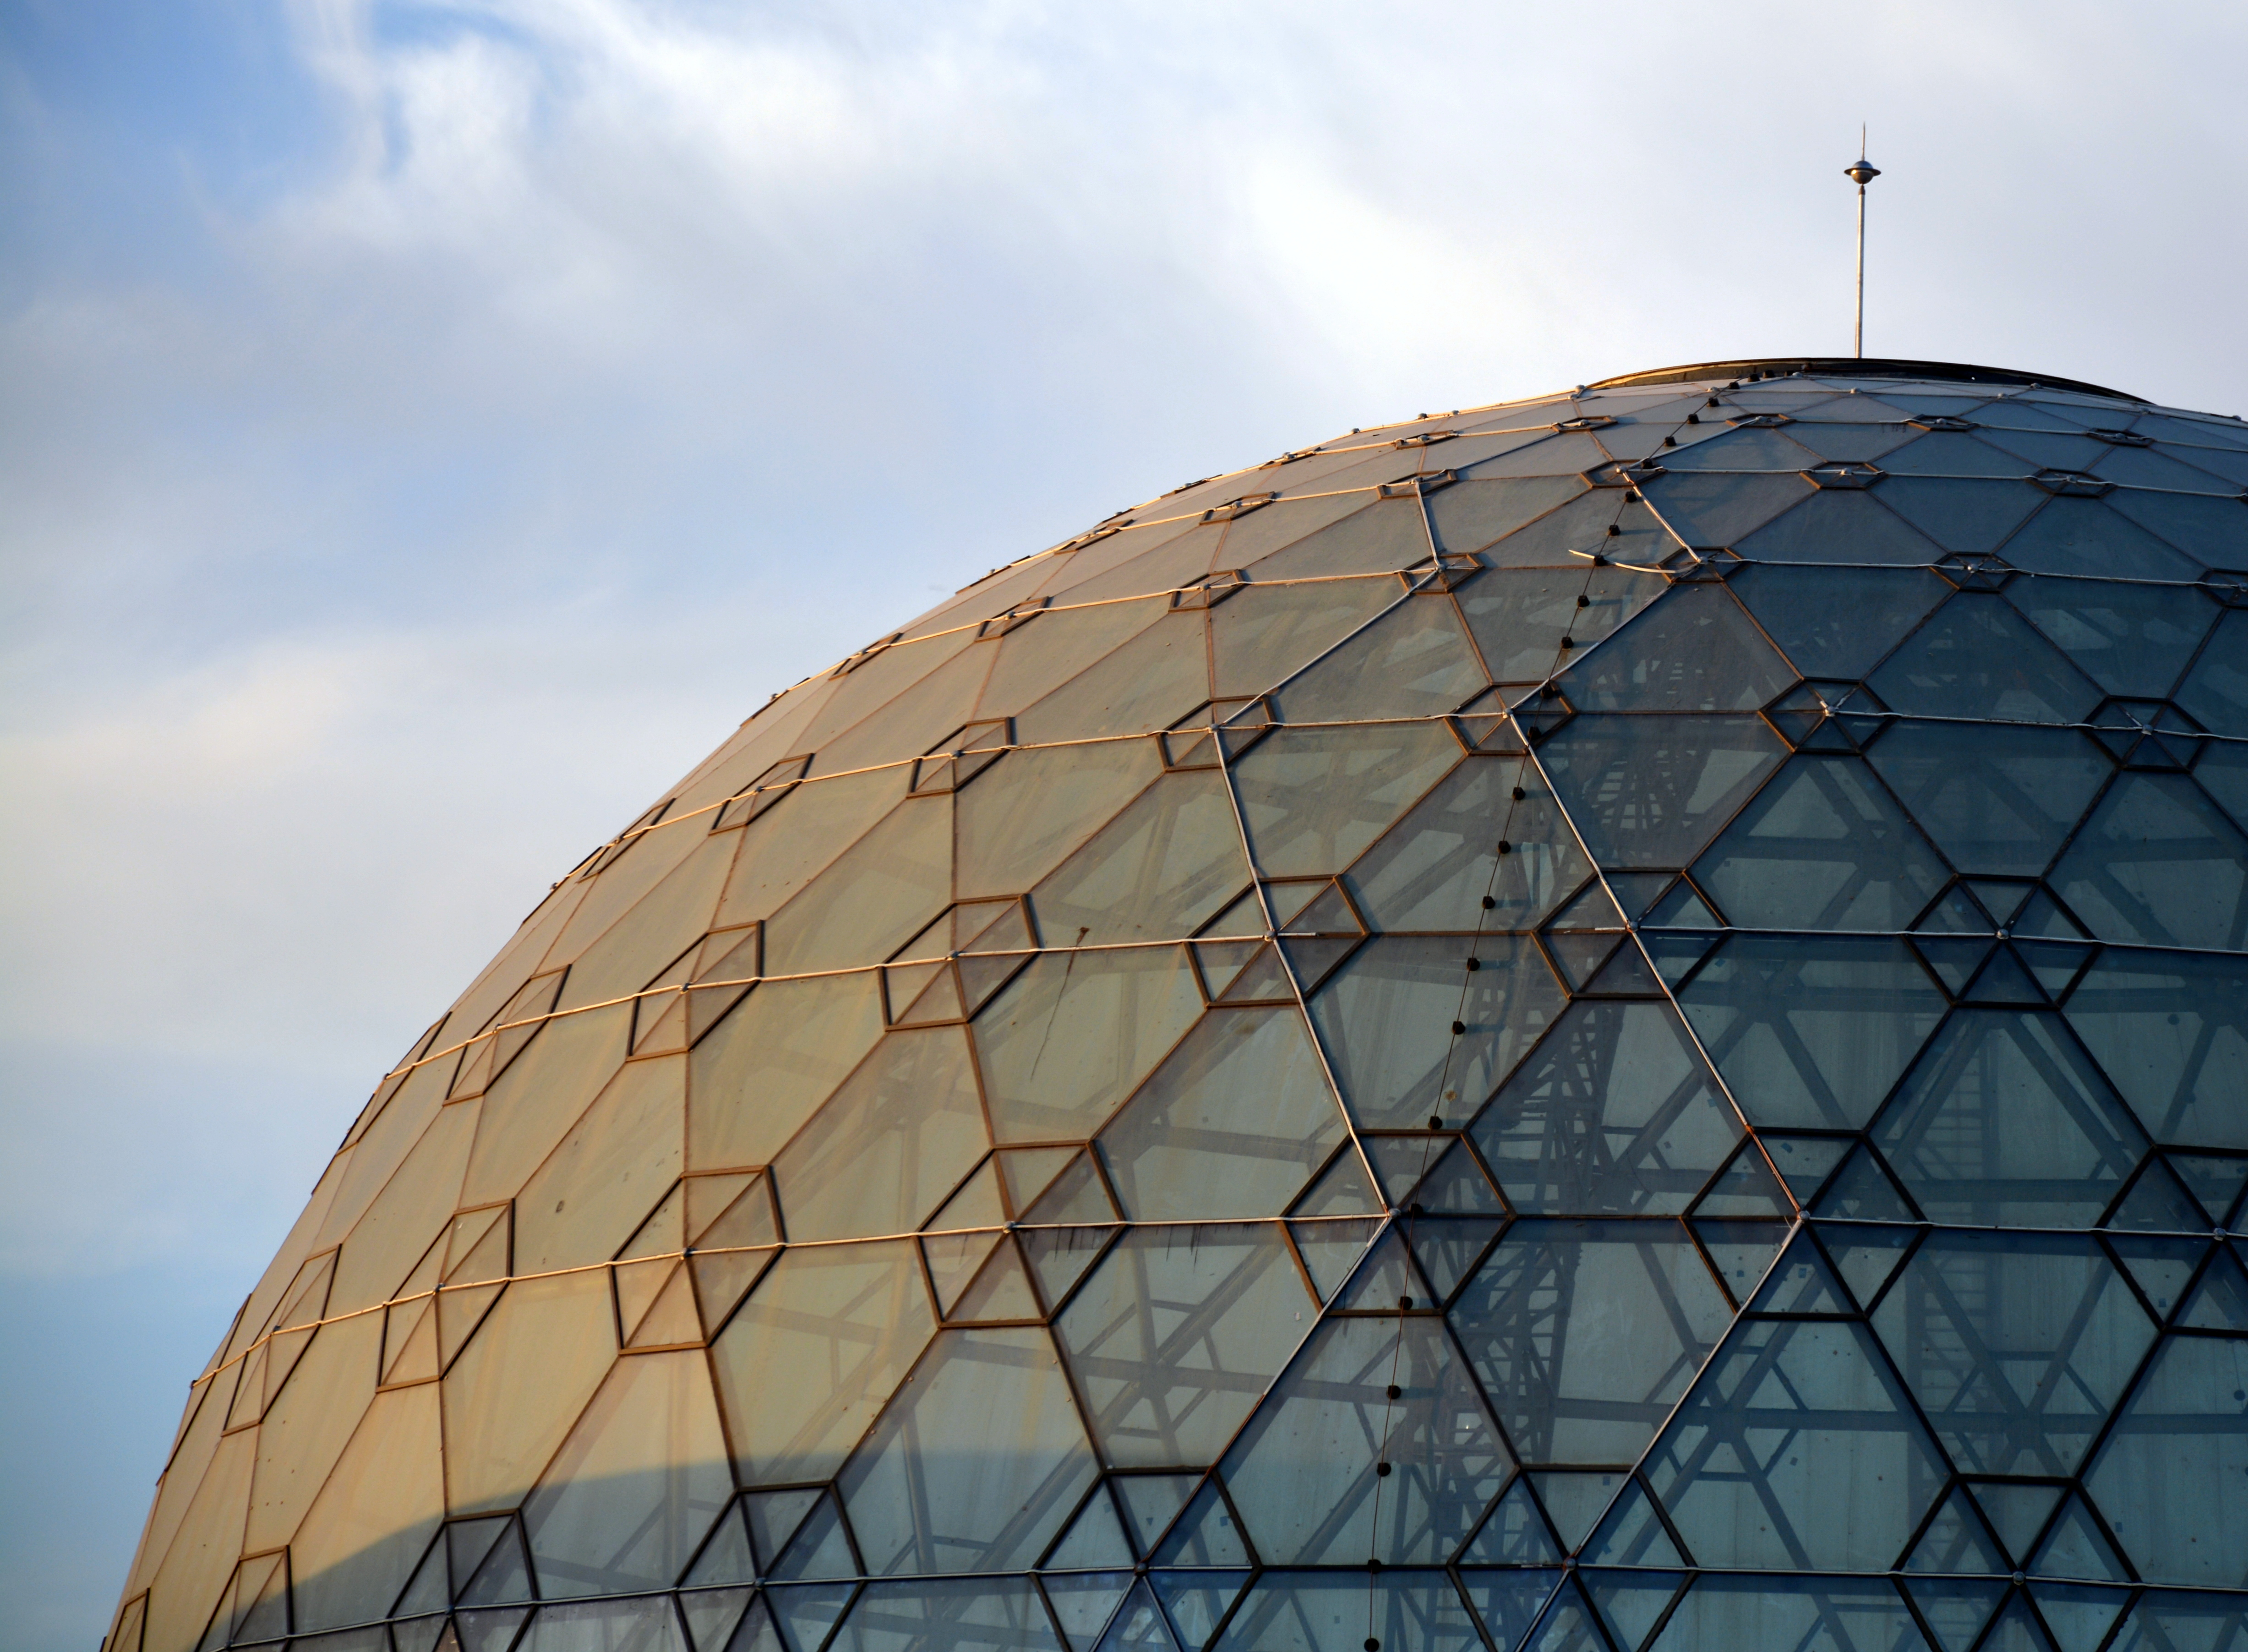
architecture, structure, sky, roof, facade, blue, dome, atmosphere of earth, outdoor structure